Be Home for Dinner

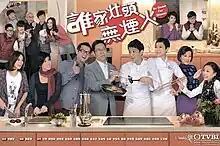
Official poster

Chung Kwok-Chu (Elliot Ngok) is a renowned food critic and an assistant editor-in-chief of a newspaper, Ko Jim Daily. When his son, Si-Hon (Jason Chan) returns from Canada, Chu is disappointed to find that Si Hon intends to become a chef rather than taking up a professional career. His attempts to guide his son away are thwarted when Shum Bui-yee (Kristal Tin), a well-known and respected chef, reluctantly accepts Si-Hon as her assistant.